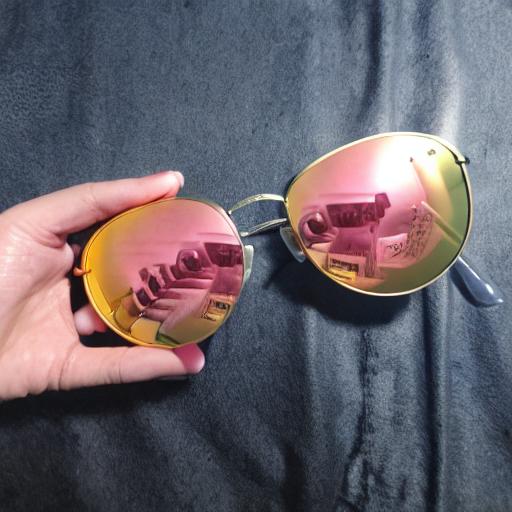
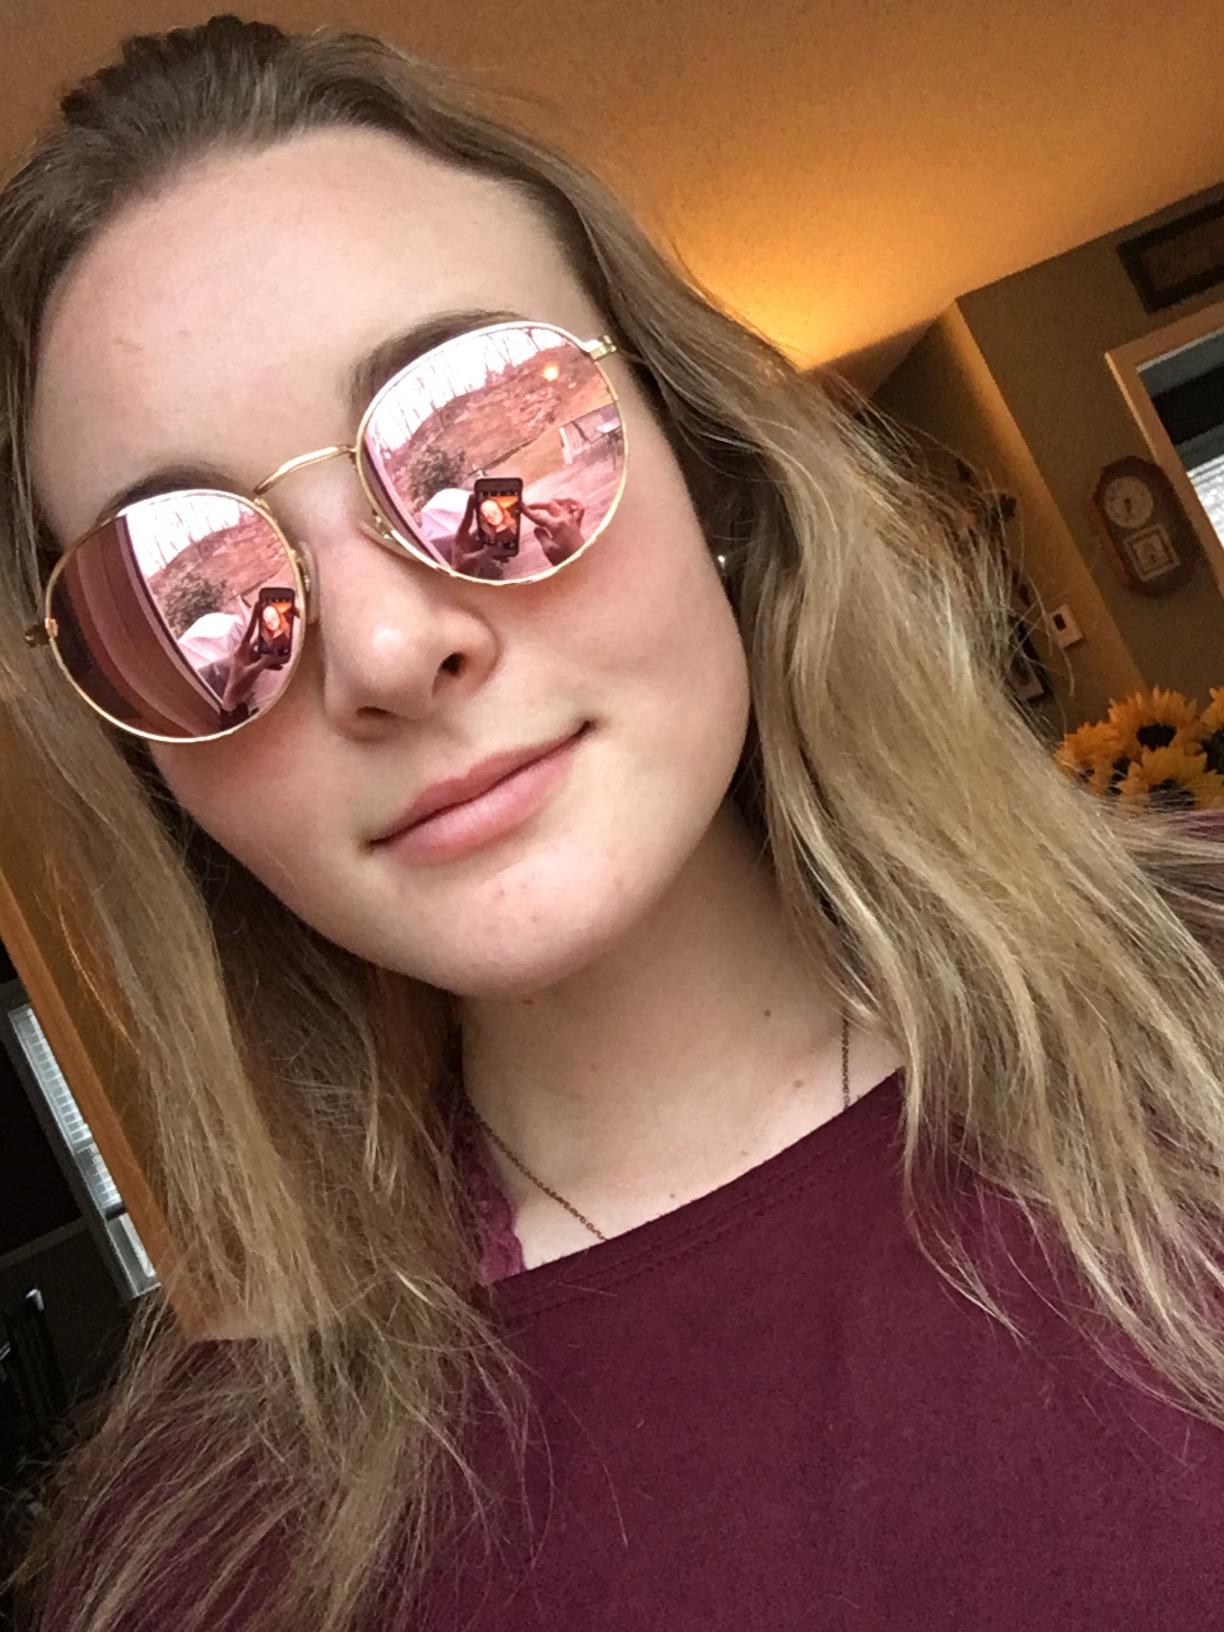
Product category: accessories_sunglasses
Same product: no